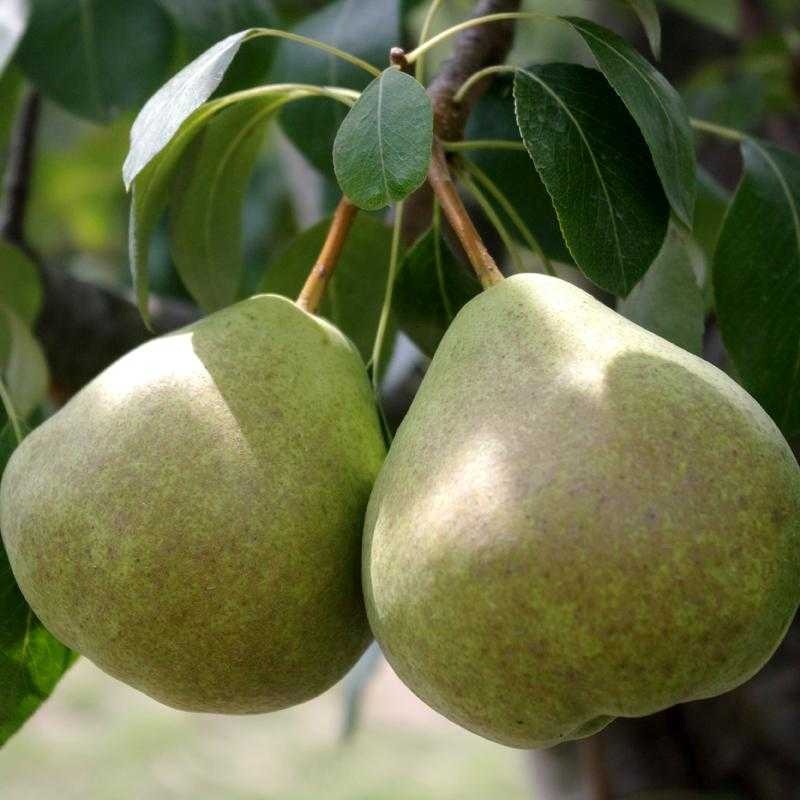
Label: Pear